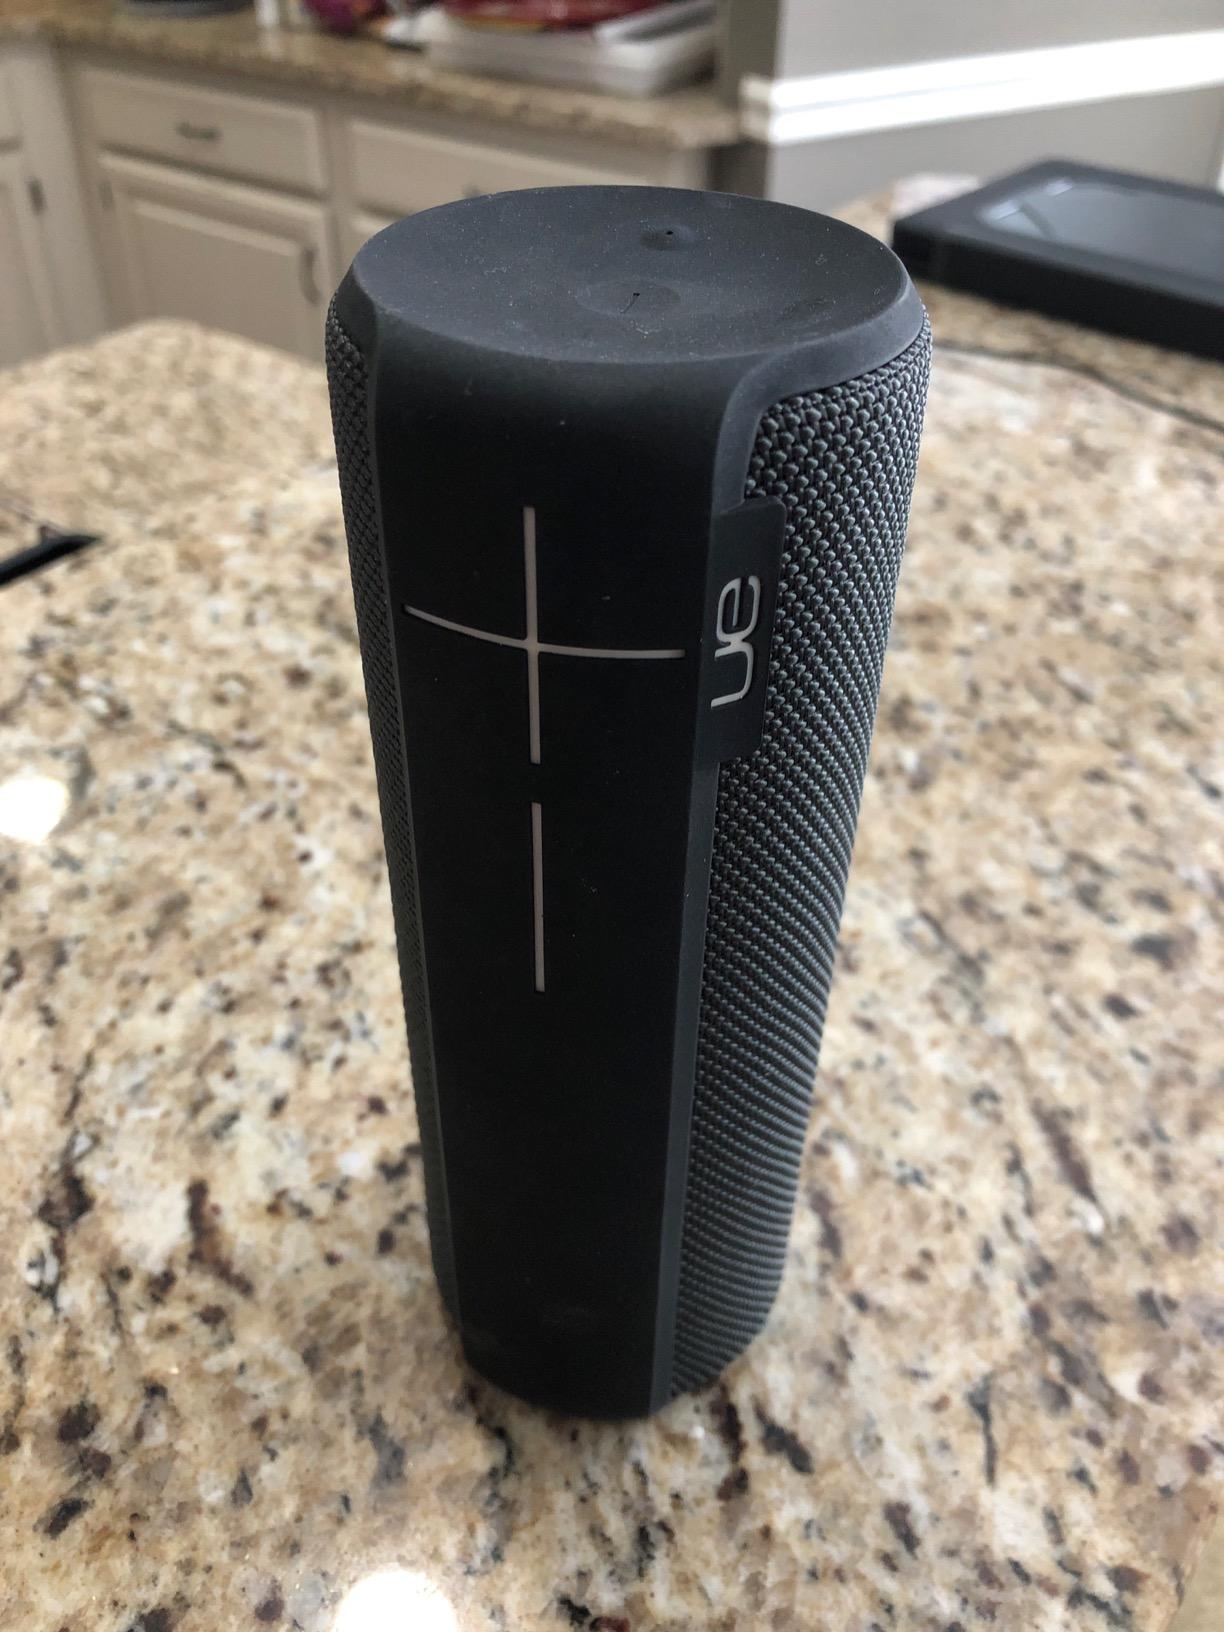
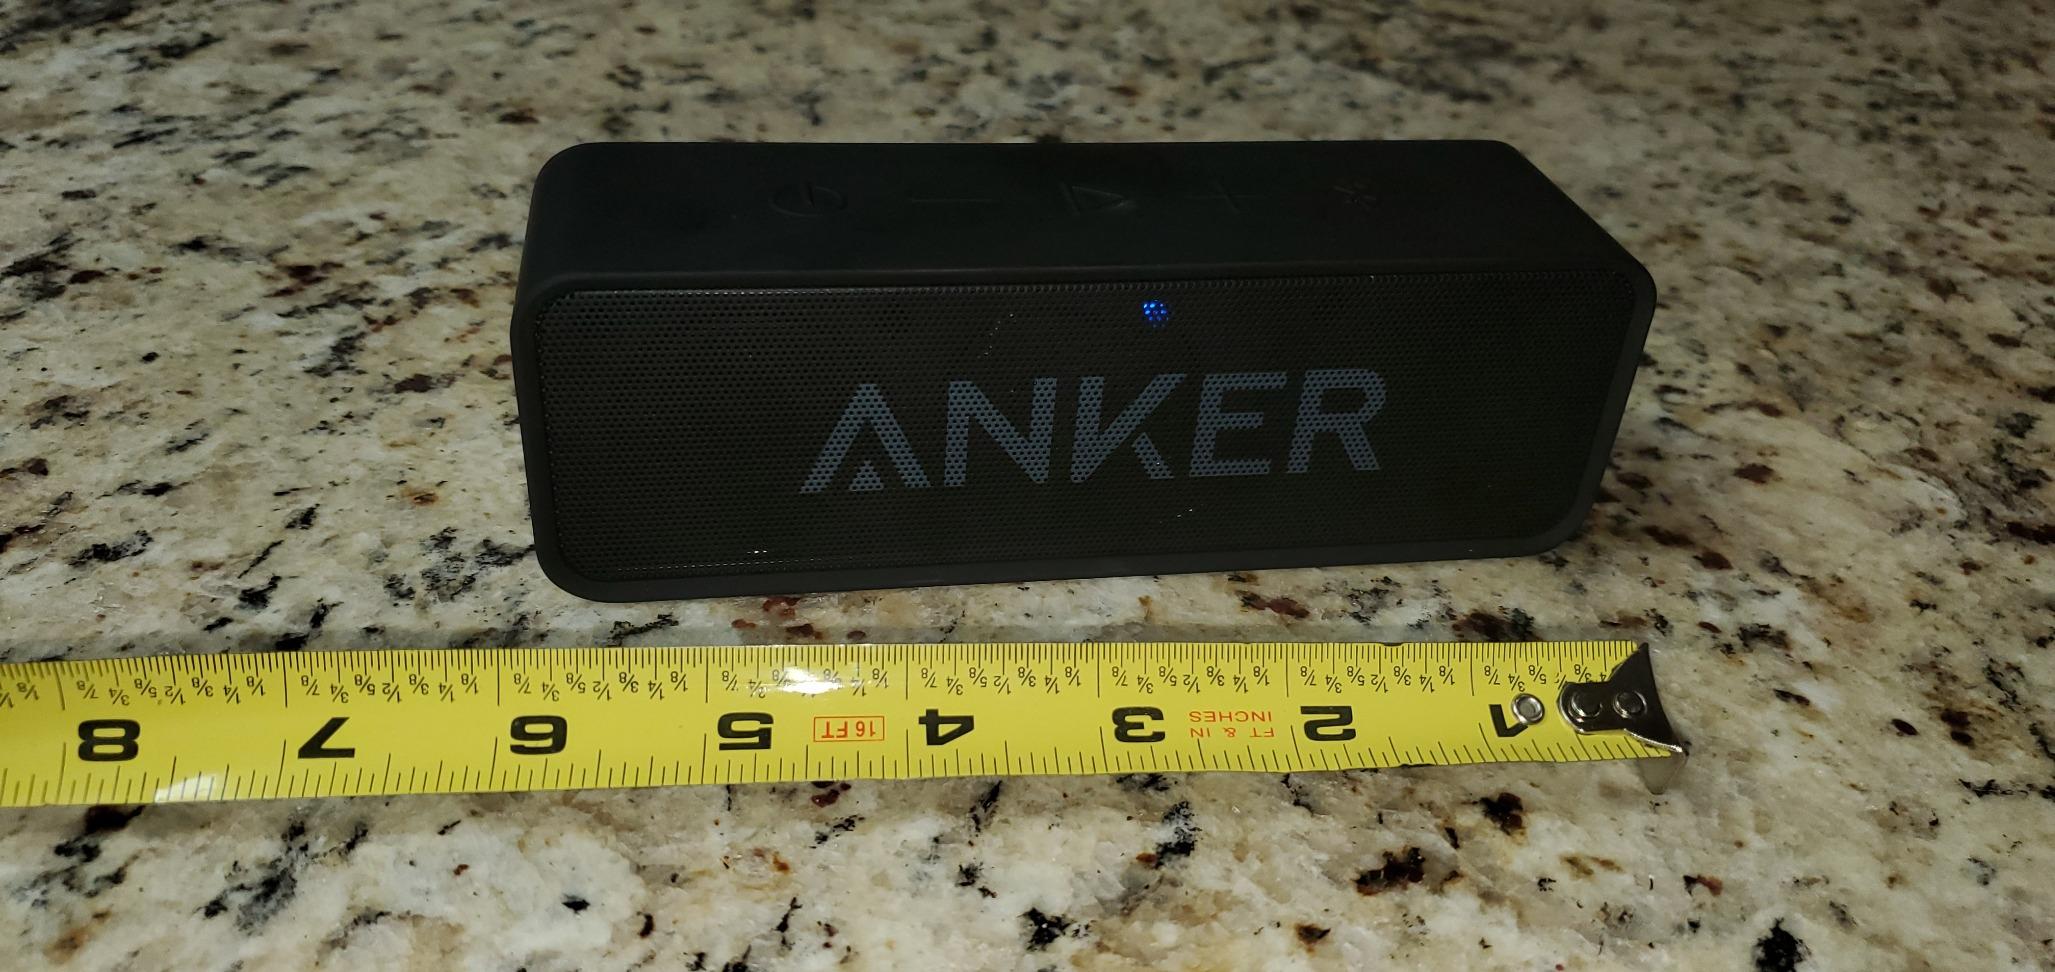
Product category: speaker
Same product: no